Rahul Gandhi

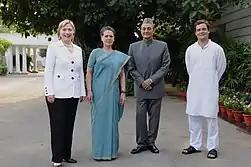
Gandhi (right) with Hillary Clinton, Sonia Gandhi and Karan Singh in New Delhi, 2009

Gandhi was born on 19 June 1970 at Holy Family Hospital in Delhi. He was the first of two children born to Rajiv Gandhi, who later served as the 6th prime minister of India, and Sonia Gandhi, who went on to become the president of the Indian National Congress. As the grandson of former prime minister Indira Gandhi, his lineage is deeply rooted in Indian political history. His paternal grandfather, Feroze Gandhi, hailed from Gujarat and was of Parsi descent. Furthermore, he is the great-grandson of India's inaugural prime minister, Jawaharlal Nehru.